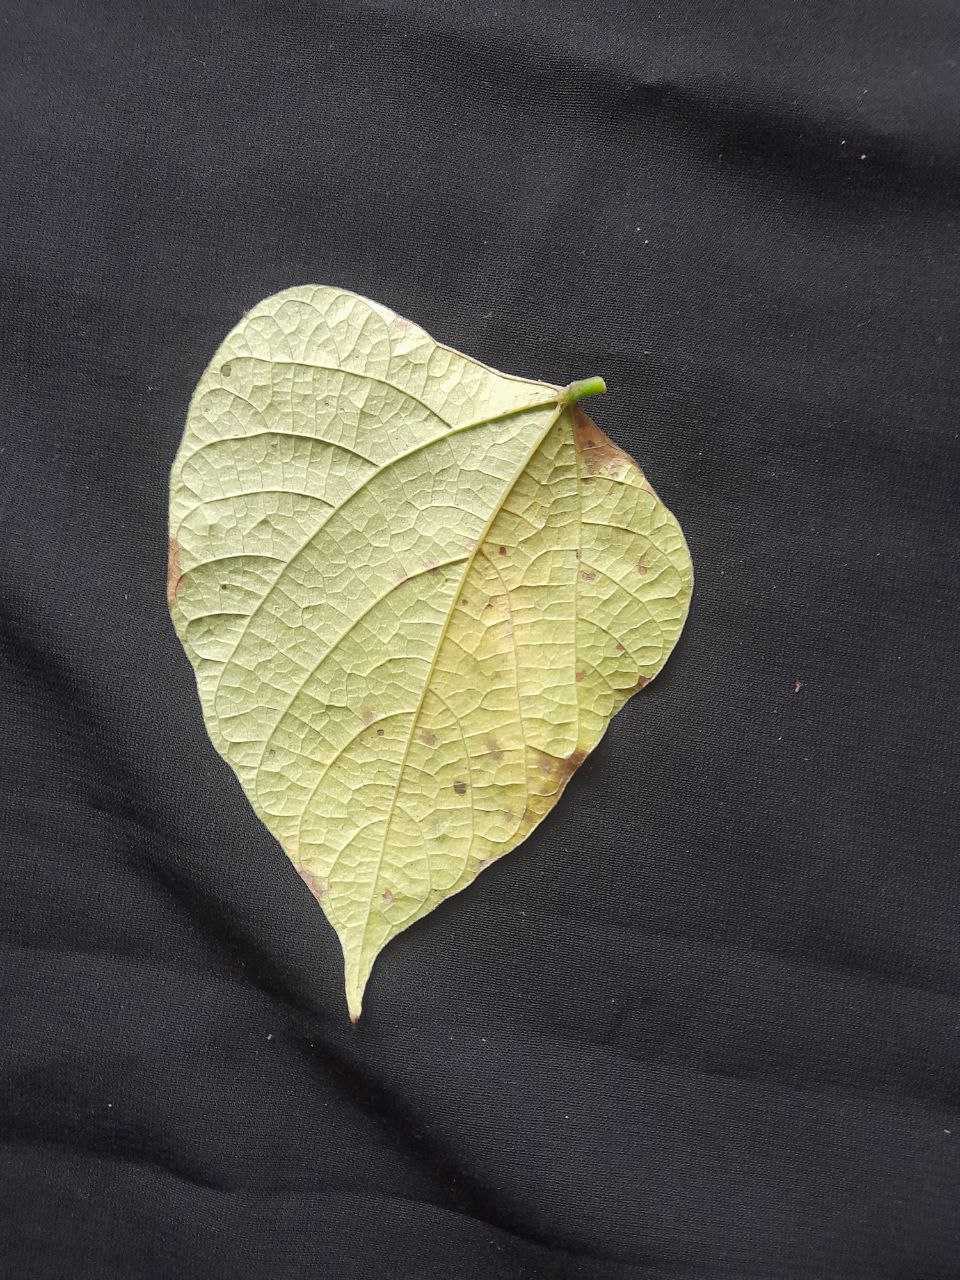
Crop: bean
Leaf condition: Rust